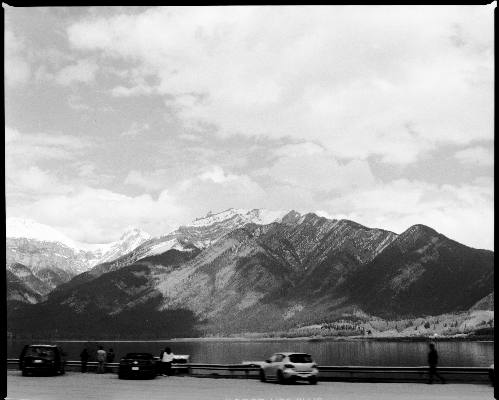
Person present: No